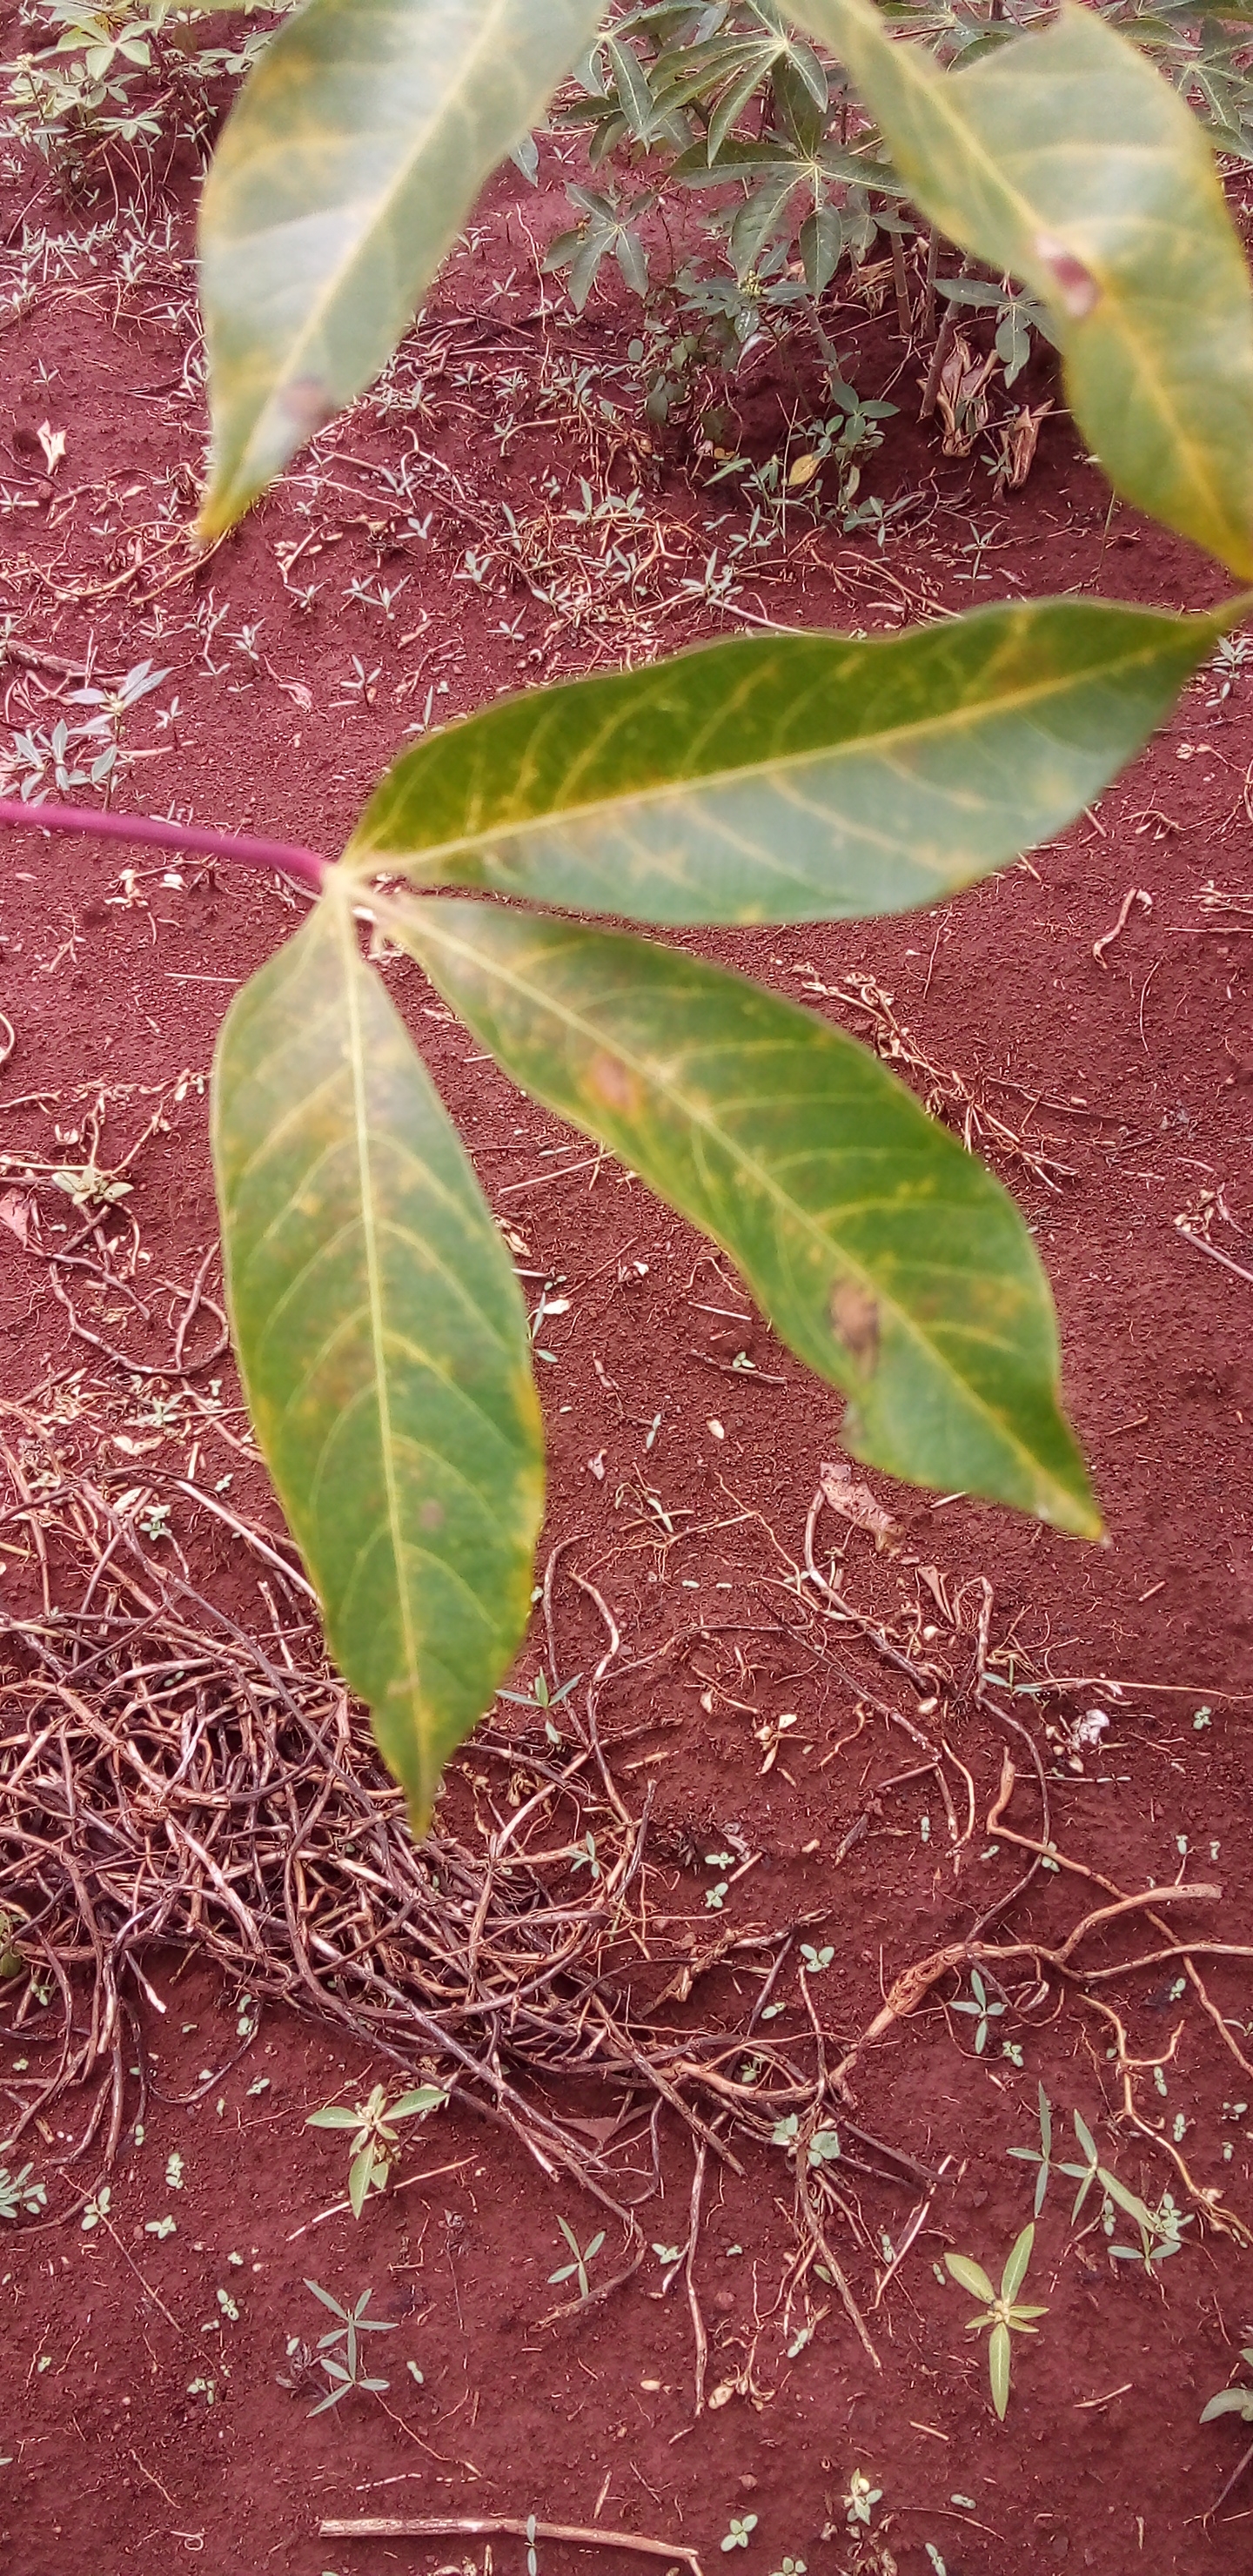
Label: cassava brown streak disease (cbsd)